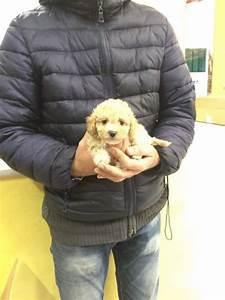
dog